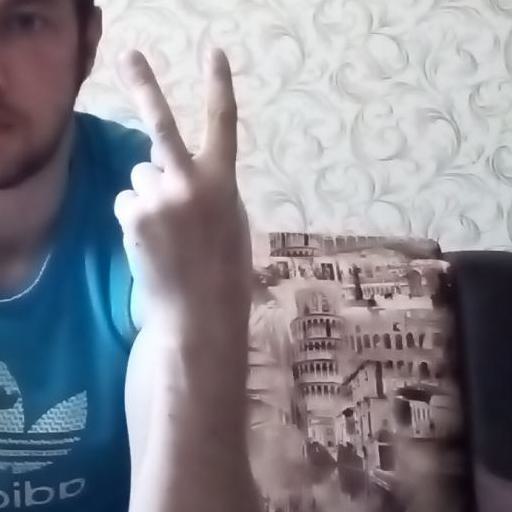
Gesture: peace_inverted